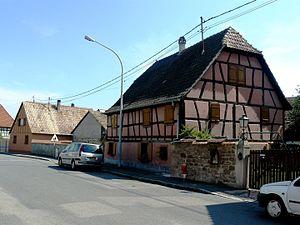
Maison à colombage
Heidolsheim est une commune française située dans le département du Bas-Rhin, en région Grand Est.